Korada Mahadeva Sastri

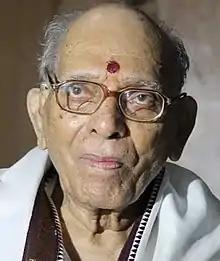
Linguist, Author

Korada Mahadeva Sastri (29 December 1921- 11 October 2016) was an Indian linguist. His classic work "Historical Grammar of Telugu" was the first systematic study on the development of Telugu Language. It provides a survey of the historical development of the Telugu Language from the earliest times. This work helped decipher some Indus Valley seals. He was a founder member of the Dravidian Linguistics Association of India. He was awarded the 2011 C.P.Brown award and Sri Kalapurna award for his lifetime achievements.